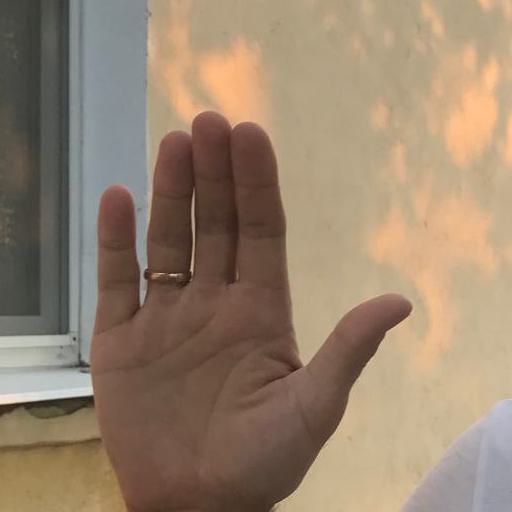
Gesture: stop